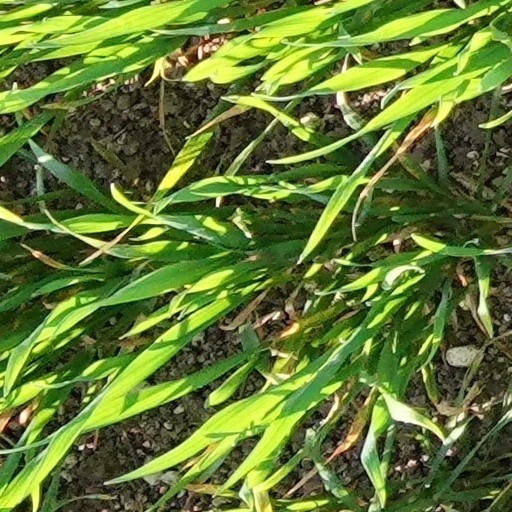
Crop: wheat